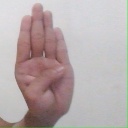
अक्षर: ब